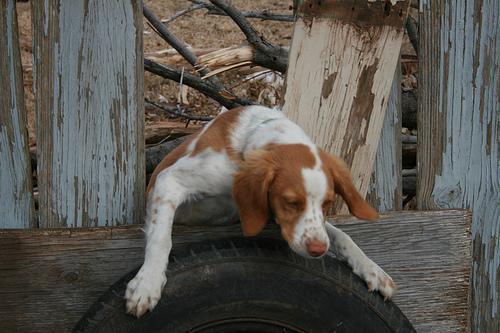
Brittany_spaniel